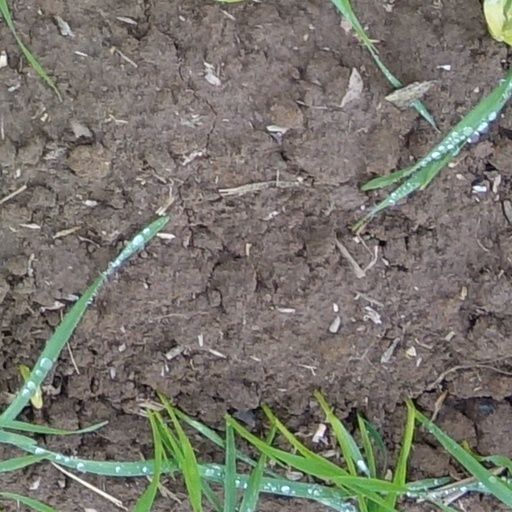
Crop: wheat